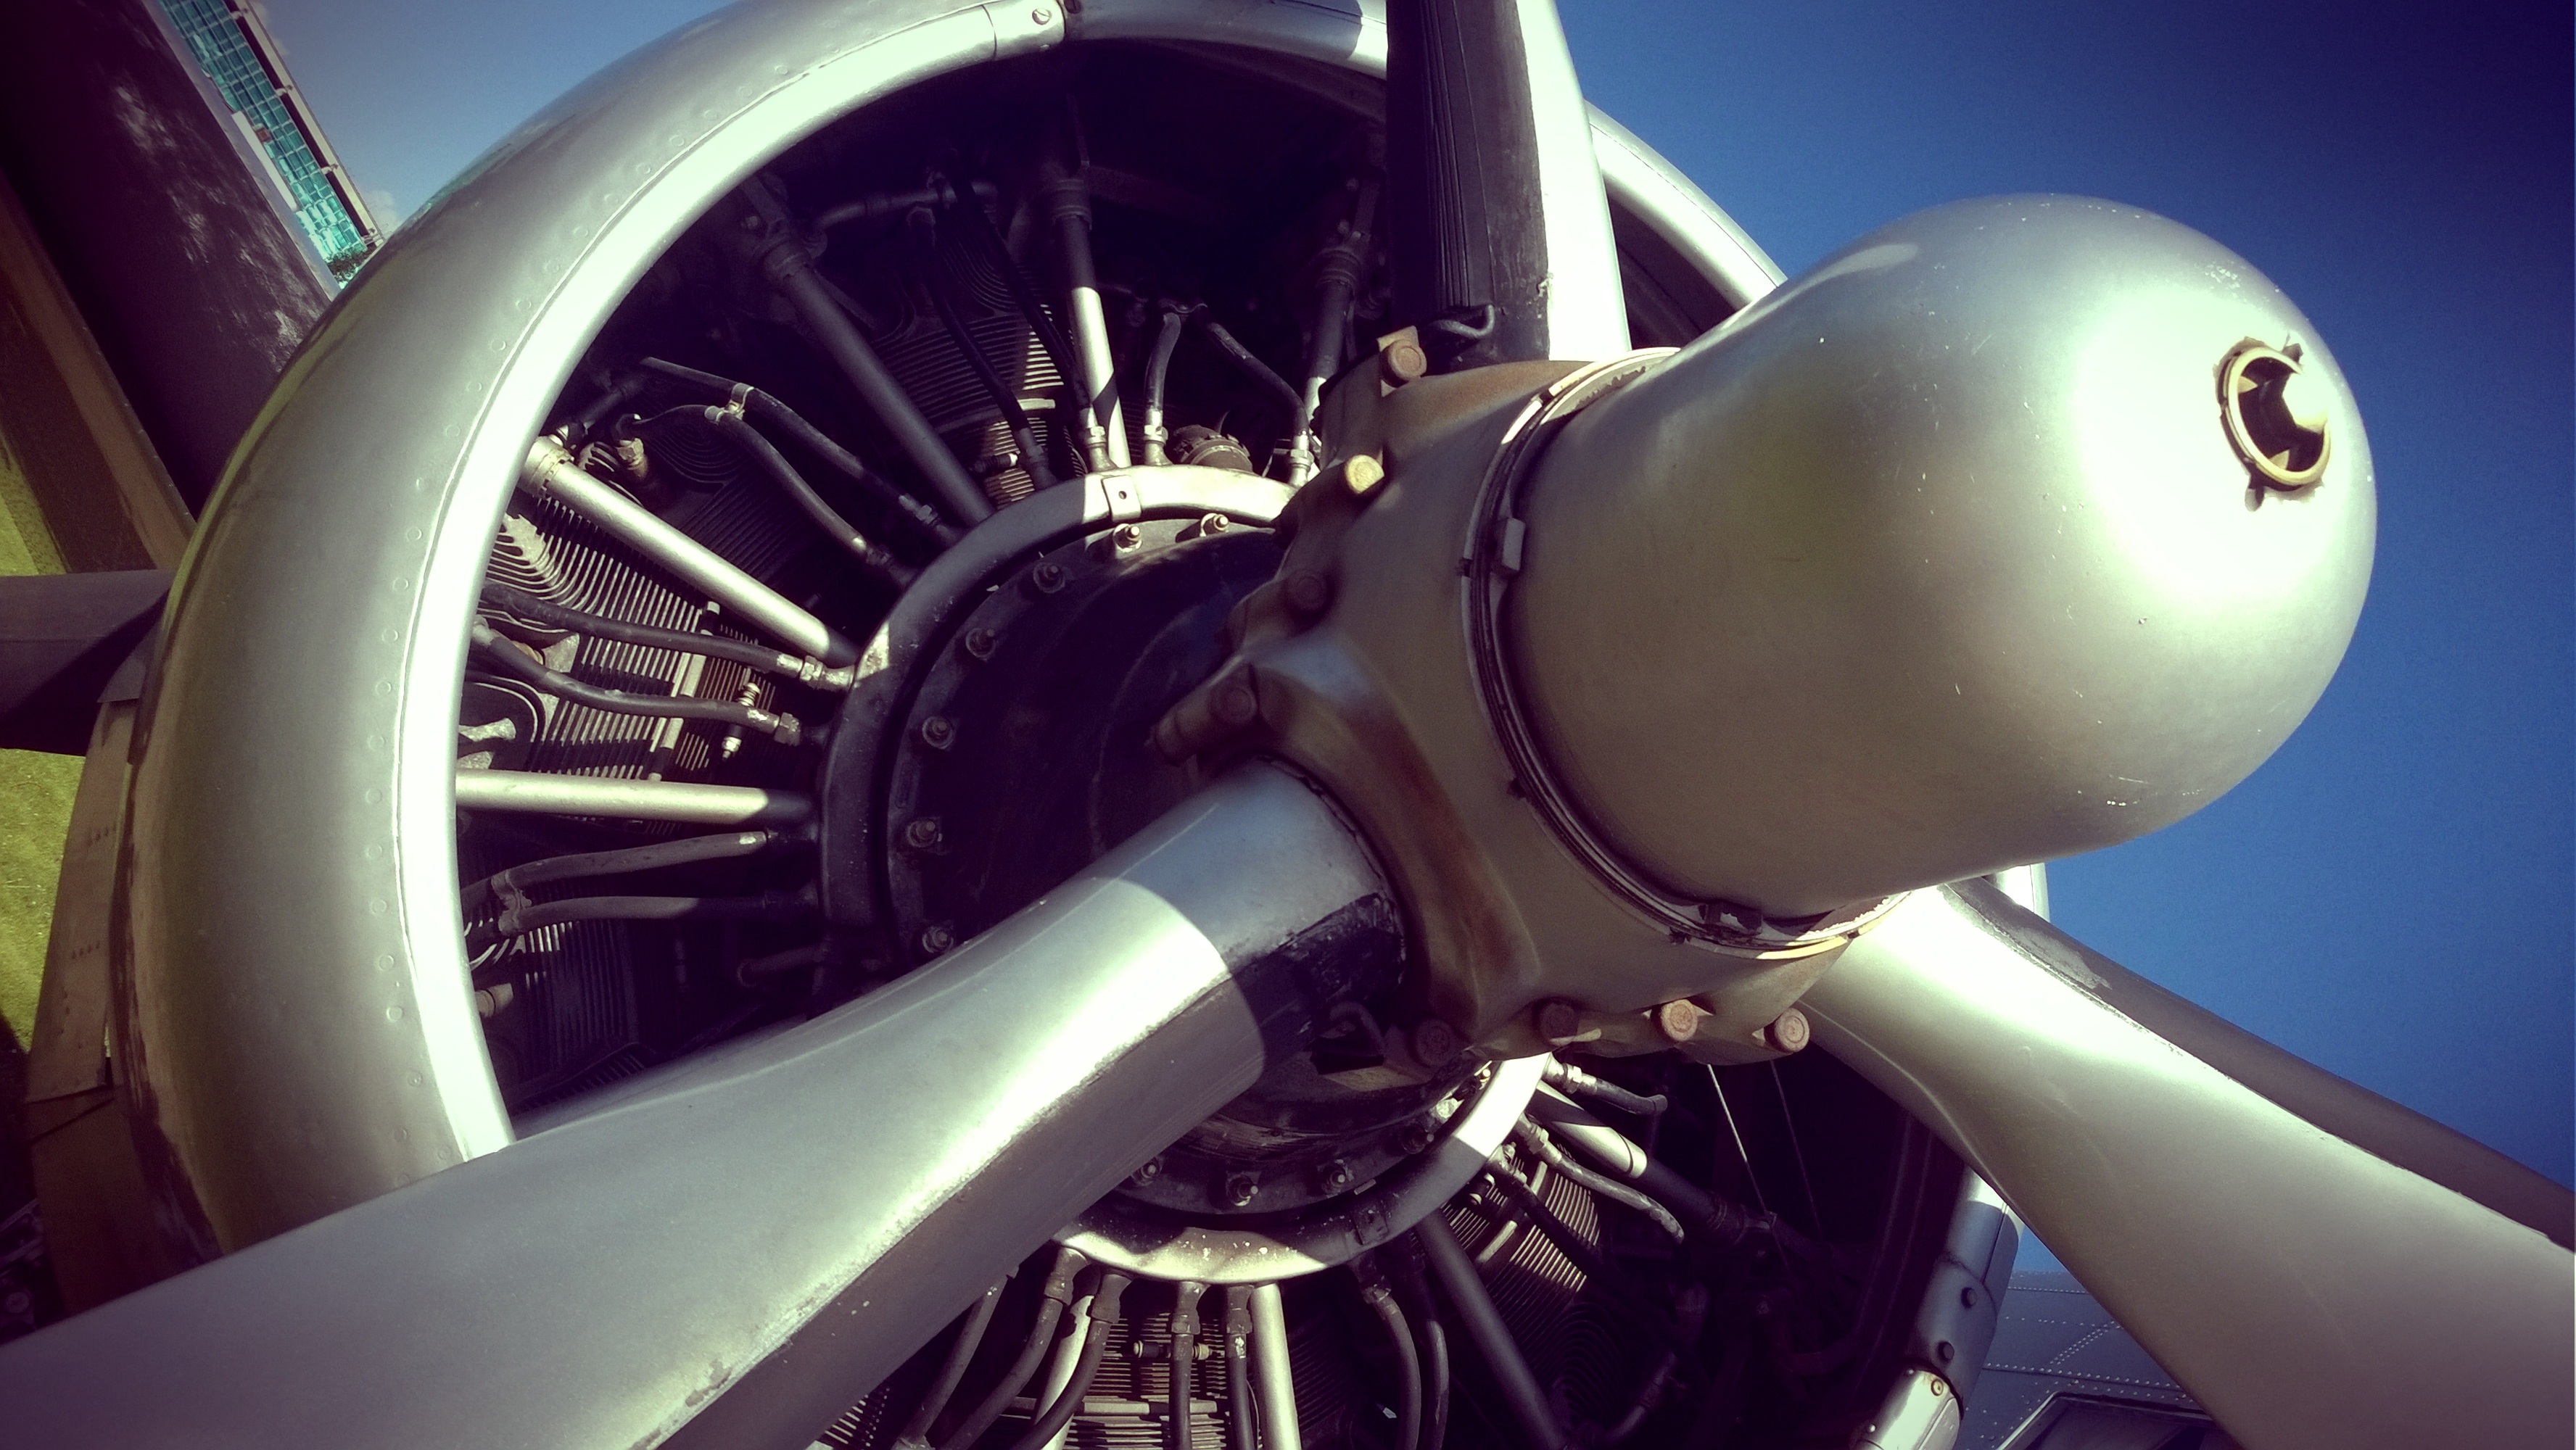
car, wheel, vehicle, motorcycle, propeller, screenshot, dakota, aircraft engine, old plane